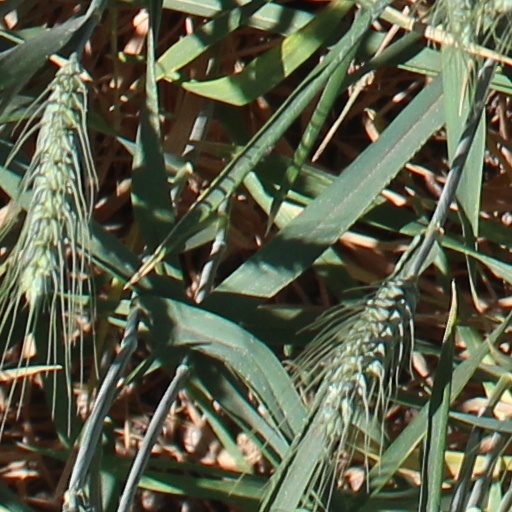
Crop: wheat